Breast cyst

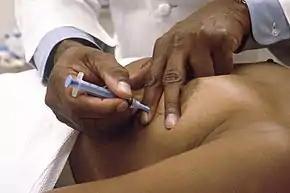
Needle biopsy being performed to determine nature of lump either fluid-filled cyst or solid tumor

The cystic nature of a breast lump can be confirmed by ultrasound examination, aspiration (removal of contents with needle), or mammogram. Ultrasound can also show if the cyst contains solid nodules, a sign that the lesion may be pre-cancerous or cancerous. Examination by a cytopathologist of the fluid aspirated from the cyst may also help with this diagnosis. In particular, it should be sent to a laboratory for testing if it is blood-stained.